Krystian Szuster

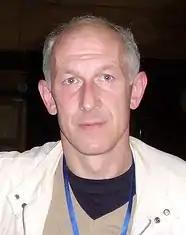

Krystian Szuster (born 6 March 1963) is a Polish former professional footballer who played as a midfielder. His career is mostly associated with his hometown club Ruch with whom he won the title in 1989. He later went on to win the Polish Cup with GKS Katowice in 1993. He played in three matches for the Poland national football team in 1989, debuting on 7 February 1989 against Costa Rica.